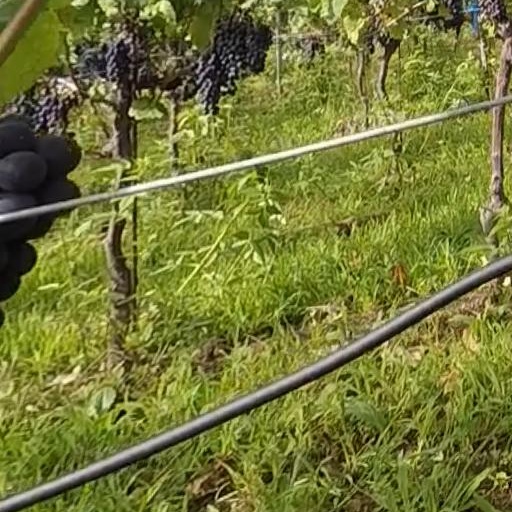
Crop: grape